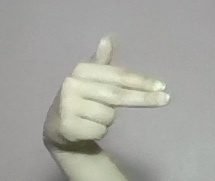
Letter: ghain